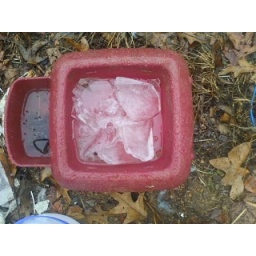
Ice on car forze water and ice cicles on the mail box sleet is turning in to ice on contact